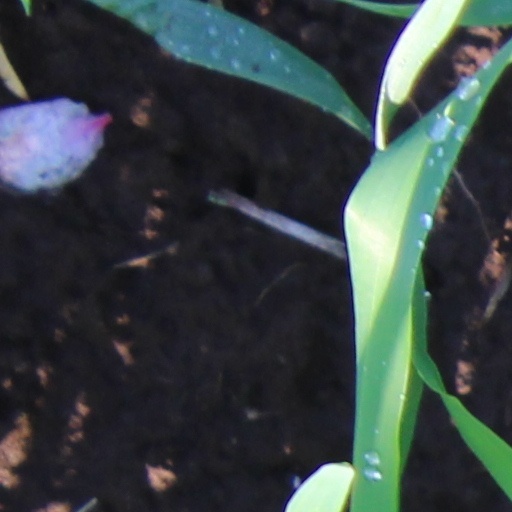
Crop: wheat